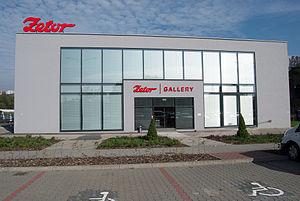
Zetor est un constructeur de matériels agricoles. Son siège est situé à Brno en République tchèque.